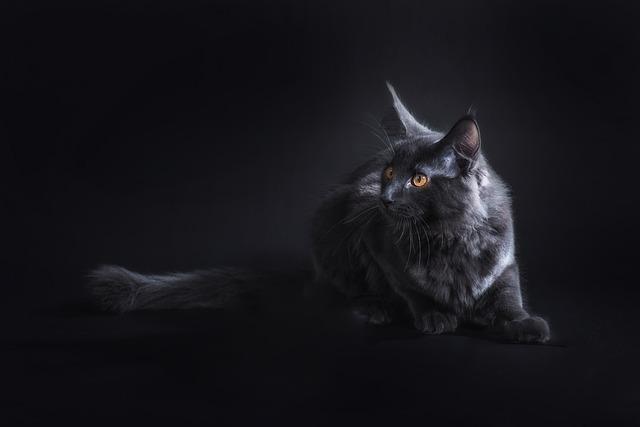
cat